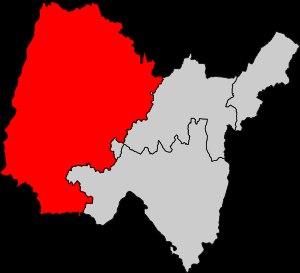
L'arrondissement de Bourg-en-Bresse est une division administrative française, située dans le département de l'Ain et la région Auvergne-Rhône-Alpes.